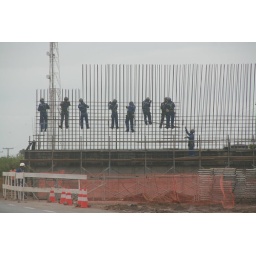
Workers building a new bridge in Bahia road. 14/9/10